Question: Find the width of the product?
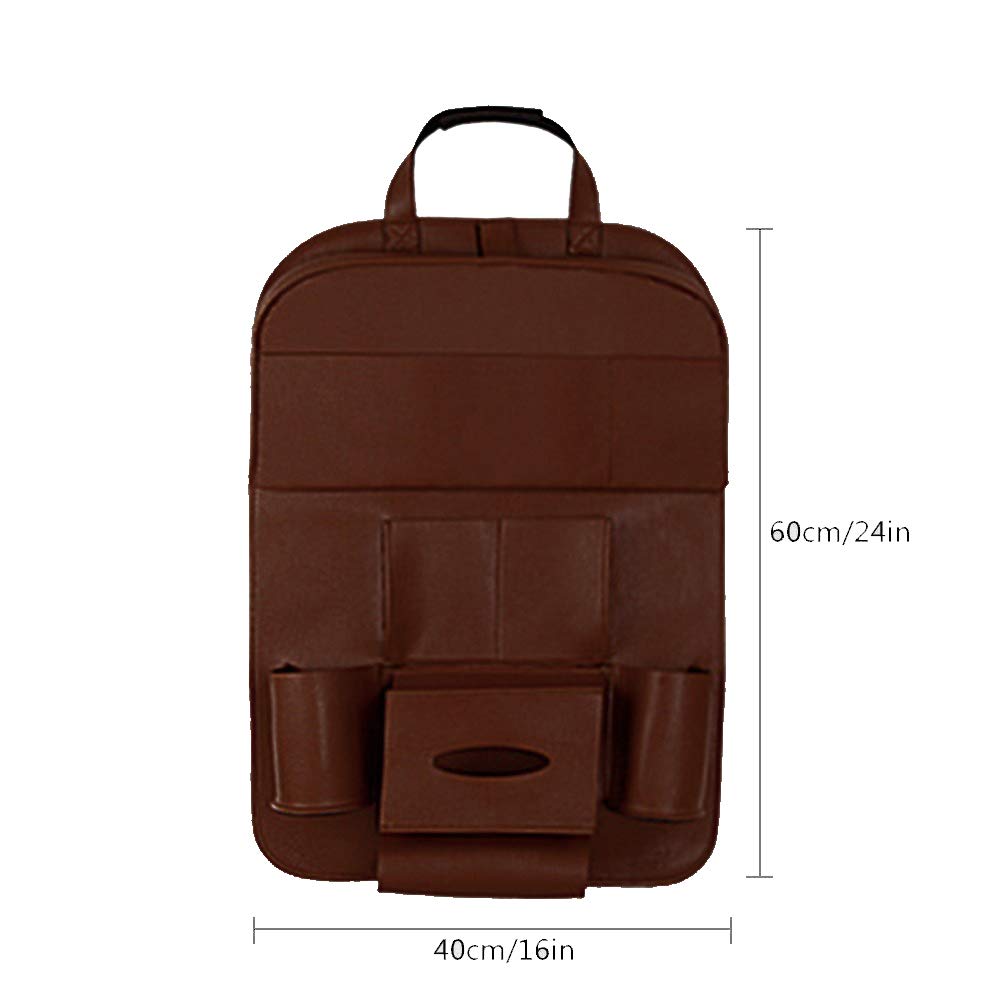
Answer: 40.0 centimetre